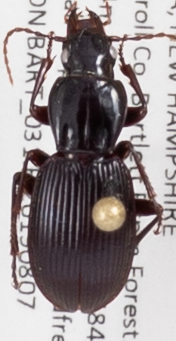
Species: Pterostichus tristis
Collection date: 2019-08-07
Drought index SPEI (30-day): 0.264
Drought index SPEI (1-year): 1.13
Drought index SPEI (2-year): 0.88